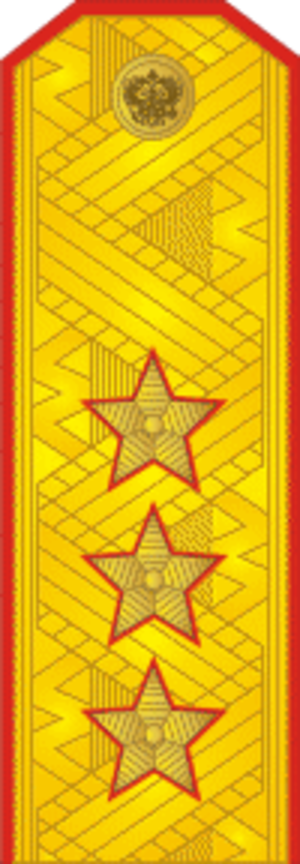
L’Administration centrale du Service des renseignements extérieurs de la Fédération de Russie est le quartier général du SVR, l’une des trois composantes essentielles de ce service russe d’espionnage, les deux autres étant les structures déconcentrées sur tout le territoire de la Fédération de Russie et les structures territoriales du SVR à l’étranger. Le QG est appelé « Le Centre » en langage professionnel.